Sit Down, Shut Up (2009 TV series)

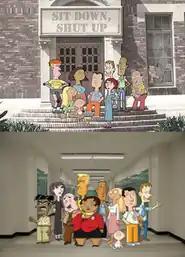
The original (top), and final character designs (bottom).

The show uses Eagle Rock High School as backgrounds for the animated characters. Hurwitz said that he "wanted to set the show in the real world, and the writing staff is made up of people that come from live action and from animation, so it expresses that mix well". He called it "just an aesthetic thing"; he saw Mo Willems' book "Knuffle Bunny" in a bookstore, and then contacted Willems. Willems designed the characters and they "started to do this technique". The images used for the school were taken at a school next door to the Rough Draft Studios, the series' animation studio. Hurwitz chose Rough Draft Studios as the series' animation studio because Bill Oakley and Josh Weinstein had a "great experience" with the studio when working on "Futurama".